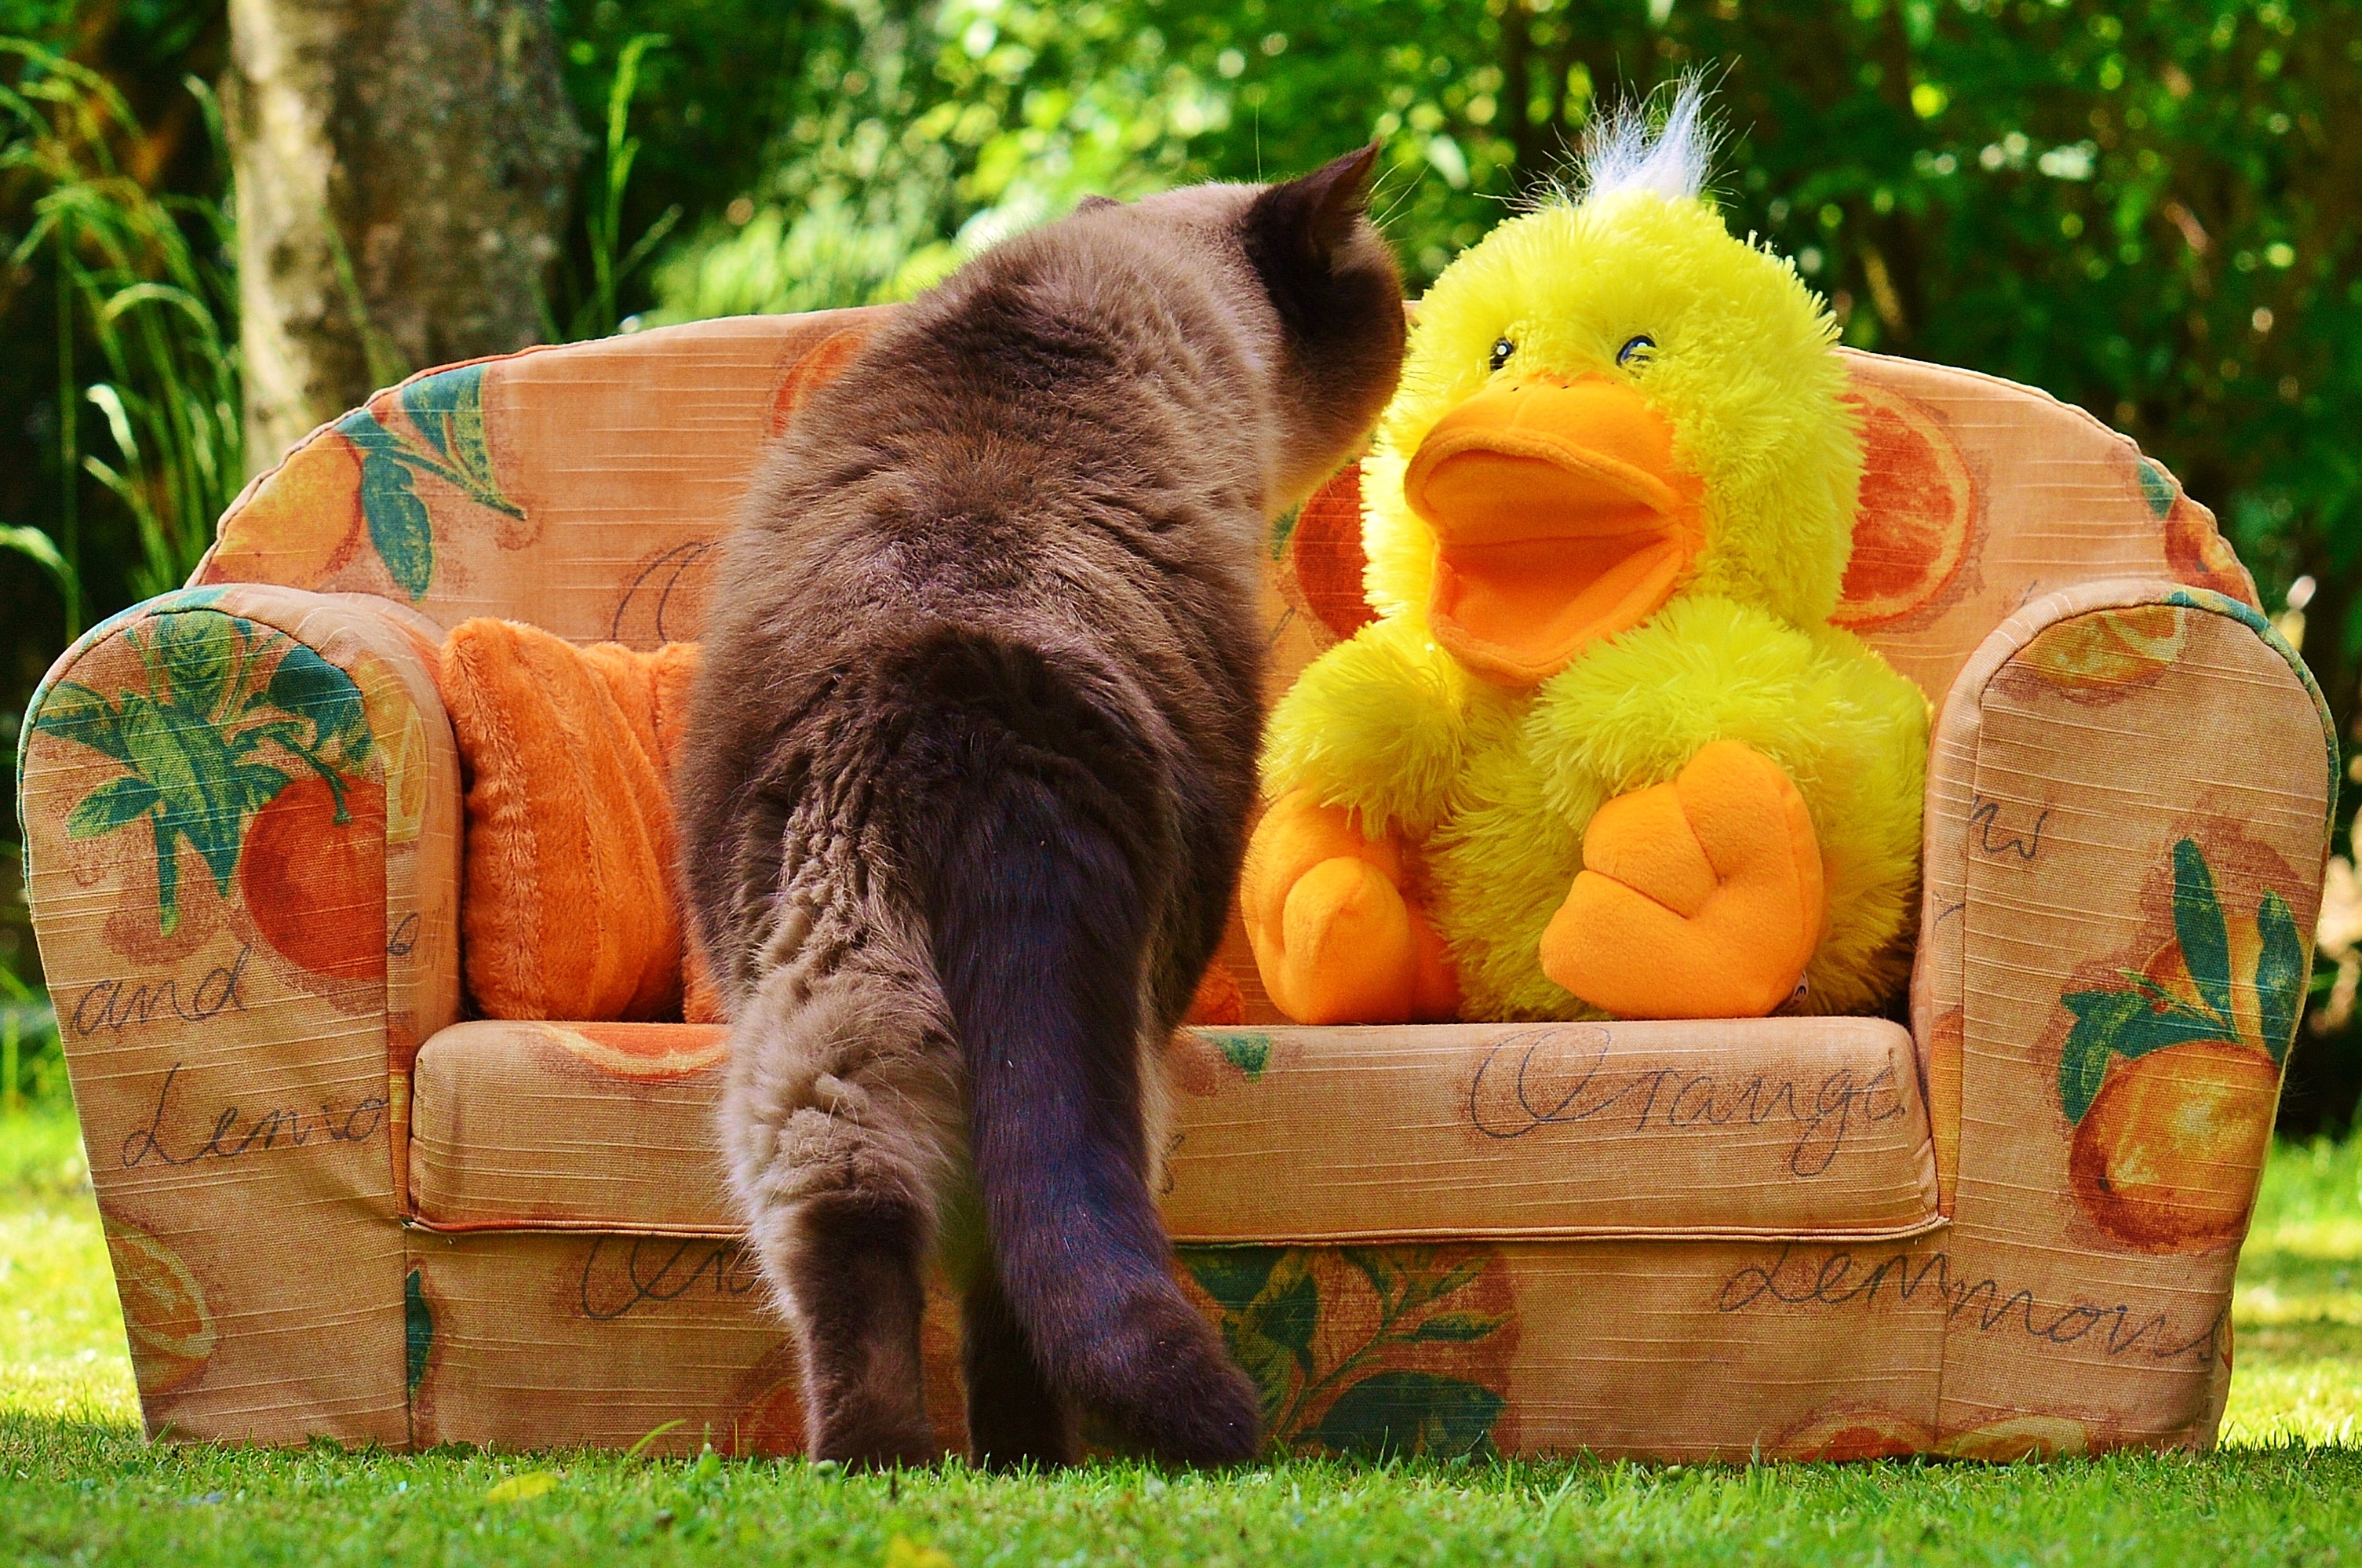
grass, meadow, sweet, cute, wildlife, zoo, cat, autumn, yellow, sofa, couch, cheerful, children, duck, toys, funny, british shorthair, soft toy, stuffed toy, kitty curious